Jungyup

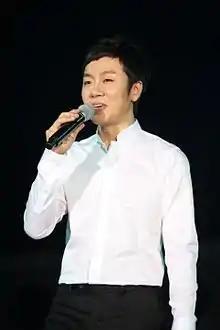

Ahn Jung-yeop (born February 25, 1977), better known by the mononym Jungyup, is a South Korean singer and leader of Brown Eyed Soul, signed under in Next Music. He released his debut solo album, "Thinkin` Back On Me" on November 3, 2008.